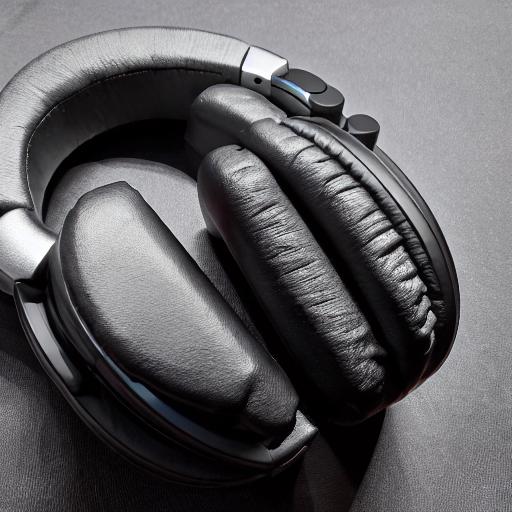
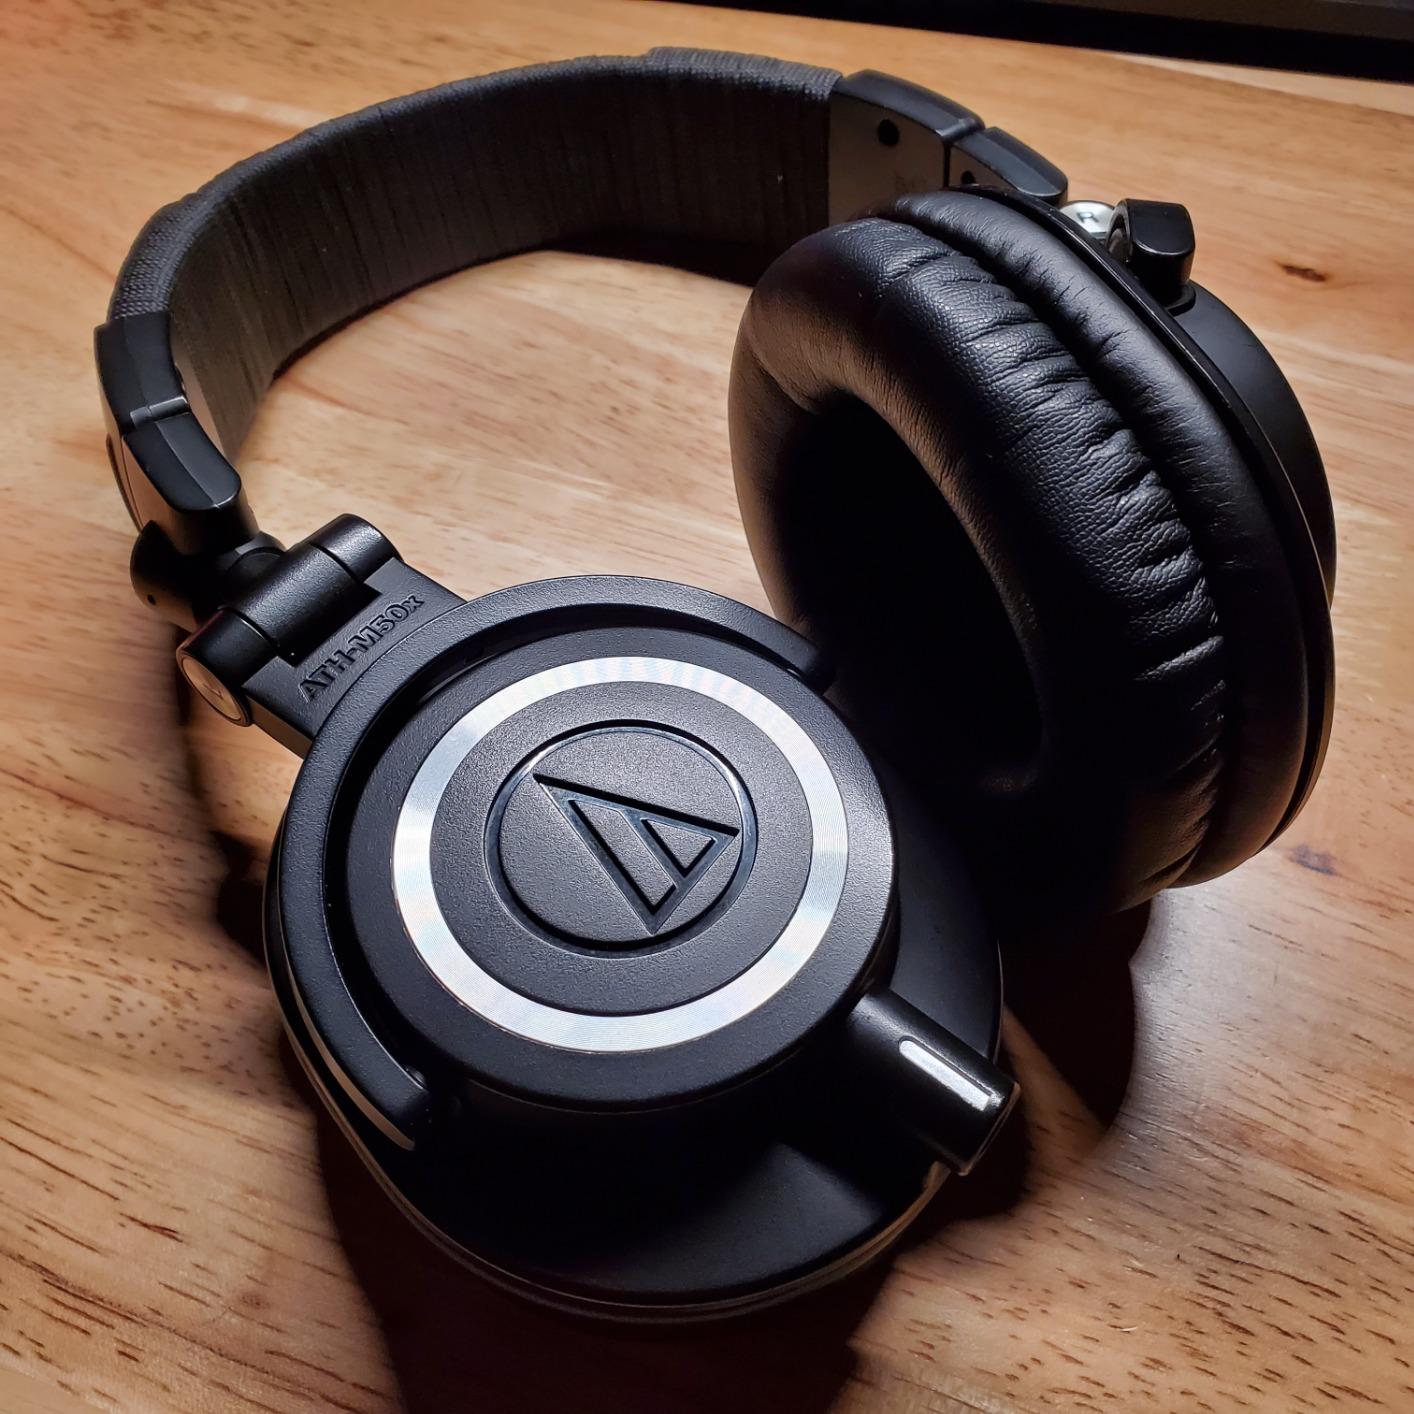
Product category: headphones
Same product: no